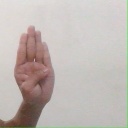
अक्षर: ब